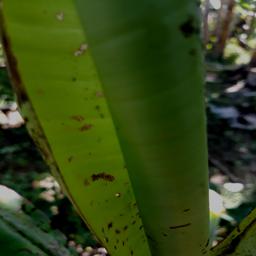
Label: BANANA APHIDS